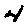
Label: 4